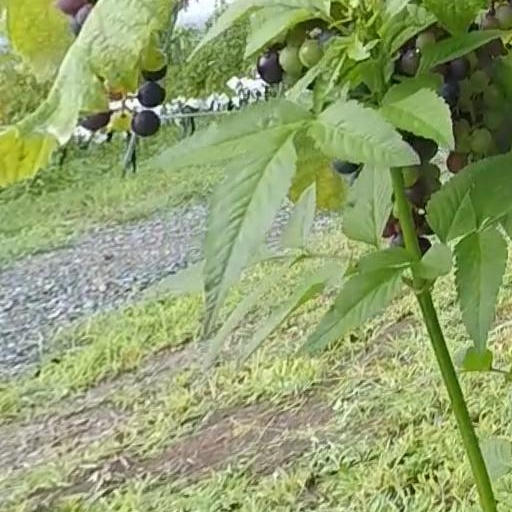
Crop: grape